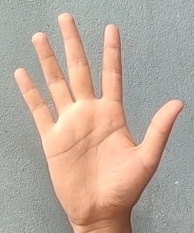
ASL sign: 5